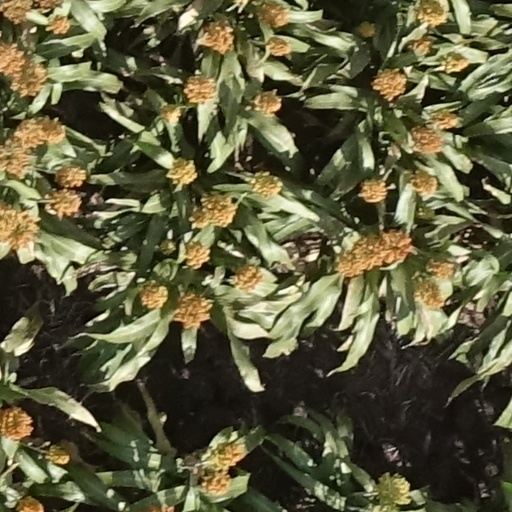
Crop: sorghum